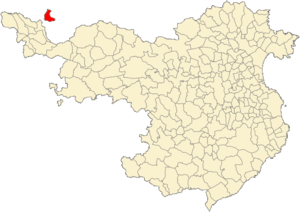
Llívia est une ville espagnole située en Cerdagne, dans la partie orientale des Pyrénées. Son territoire de 12,83 km² présente la particularité d'être enclavé à l’intérieur du département français des Pyrénées-Orientales, à 100 km environ à l’ouest de Perpignan. Elle fait partie de la province de Gérone et de la comarque de Basse-Cerdagne.